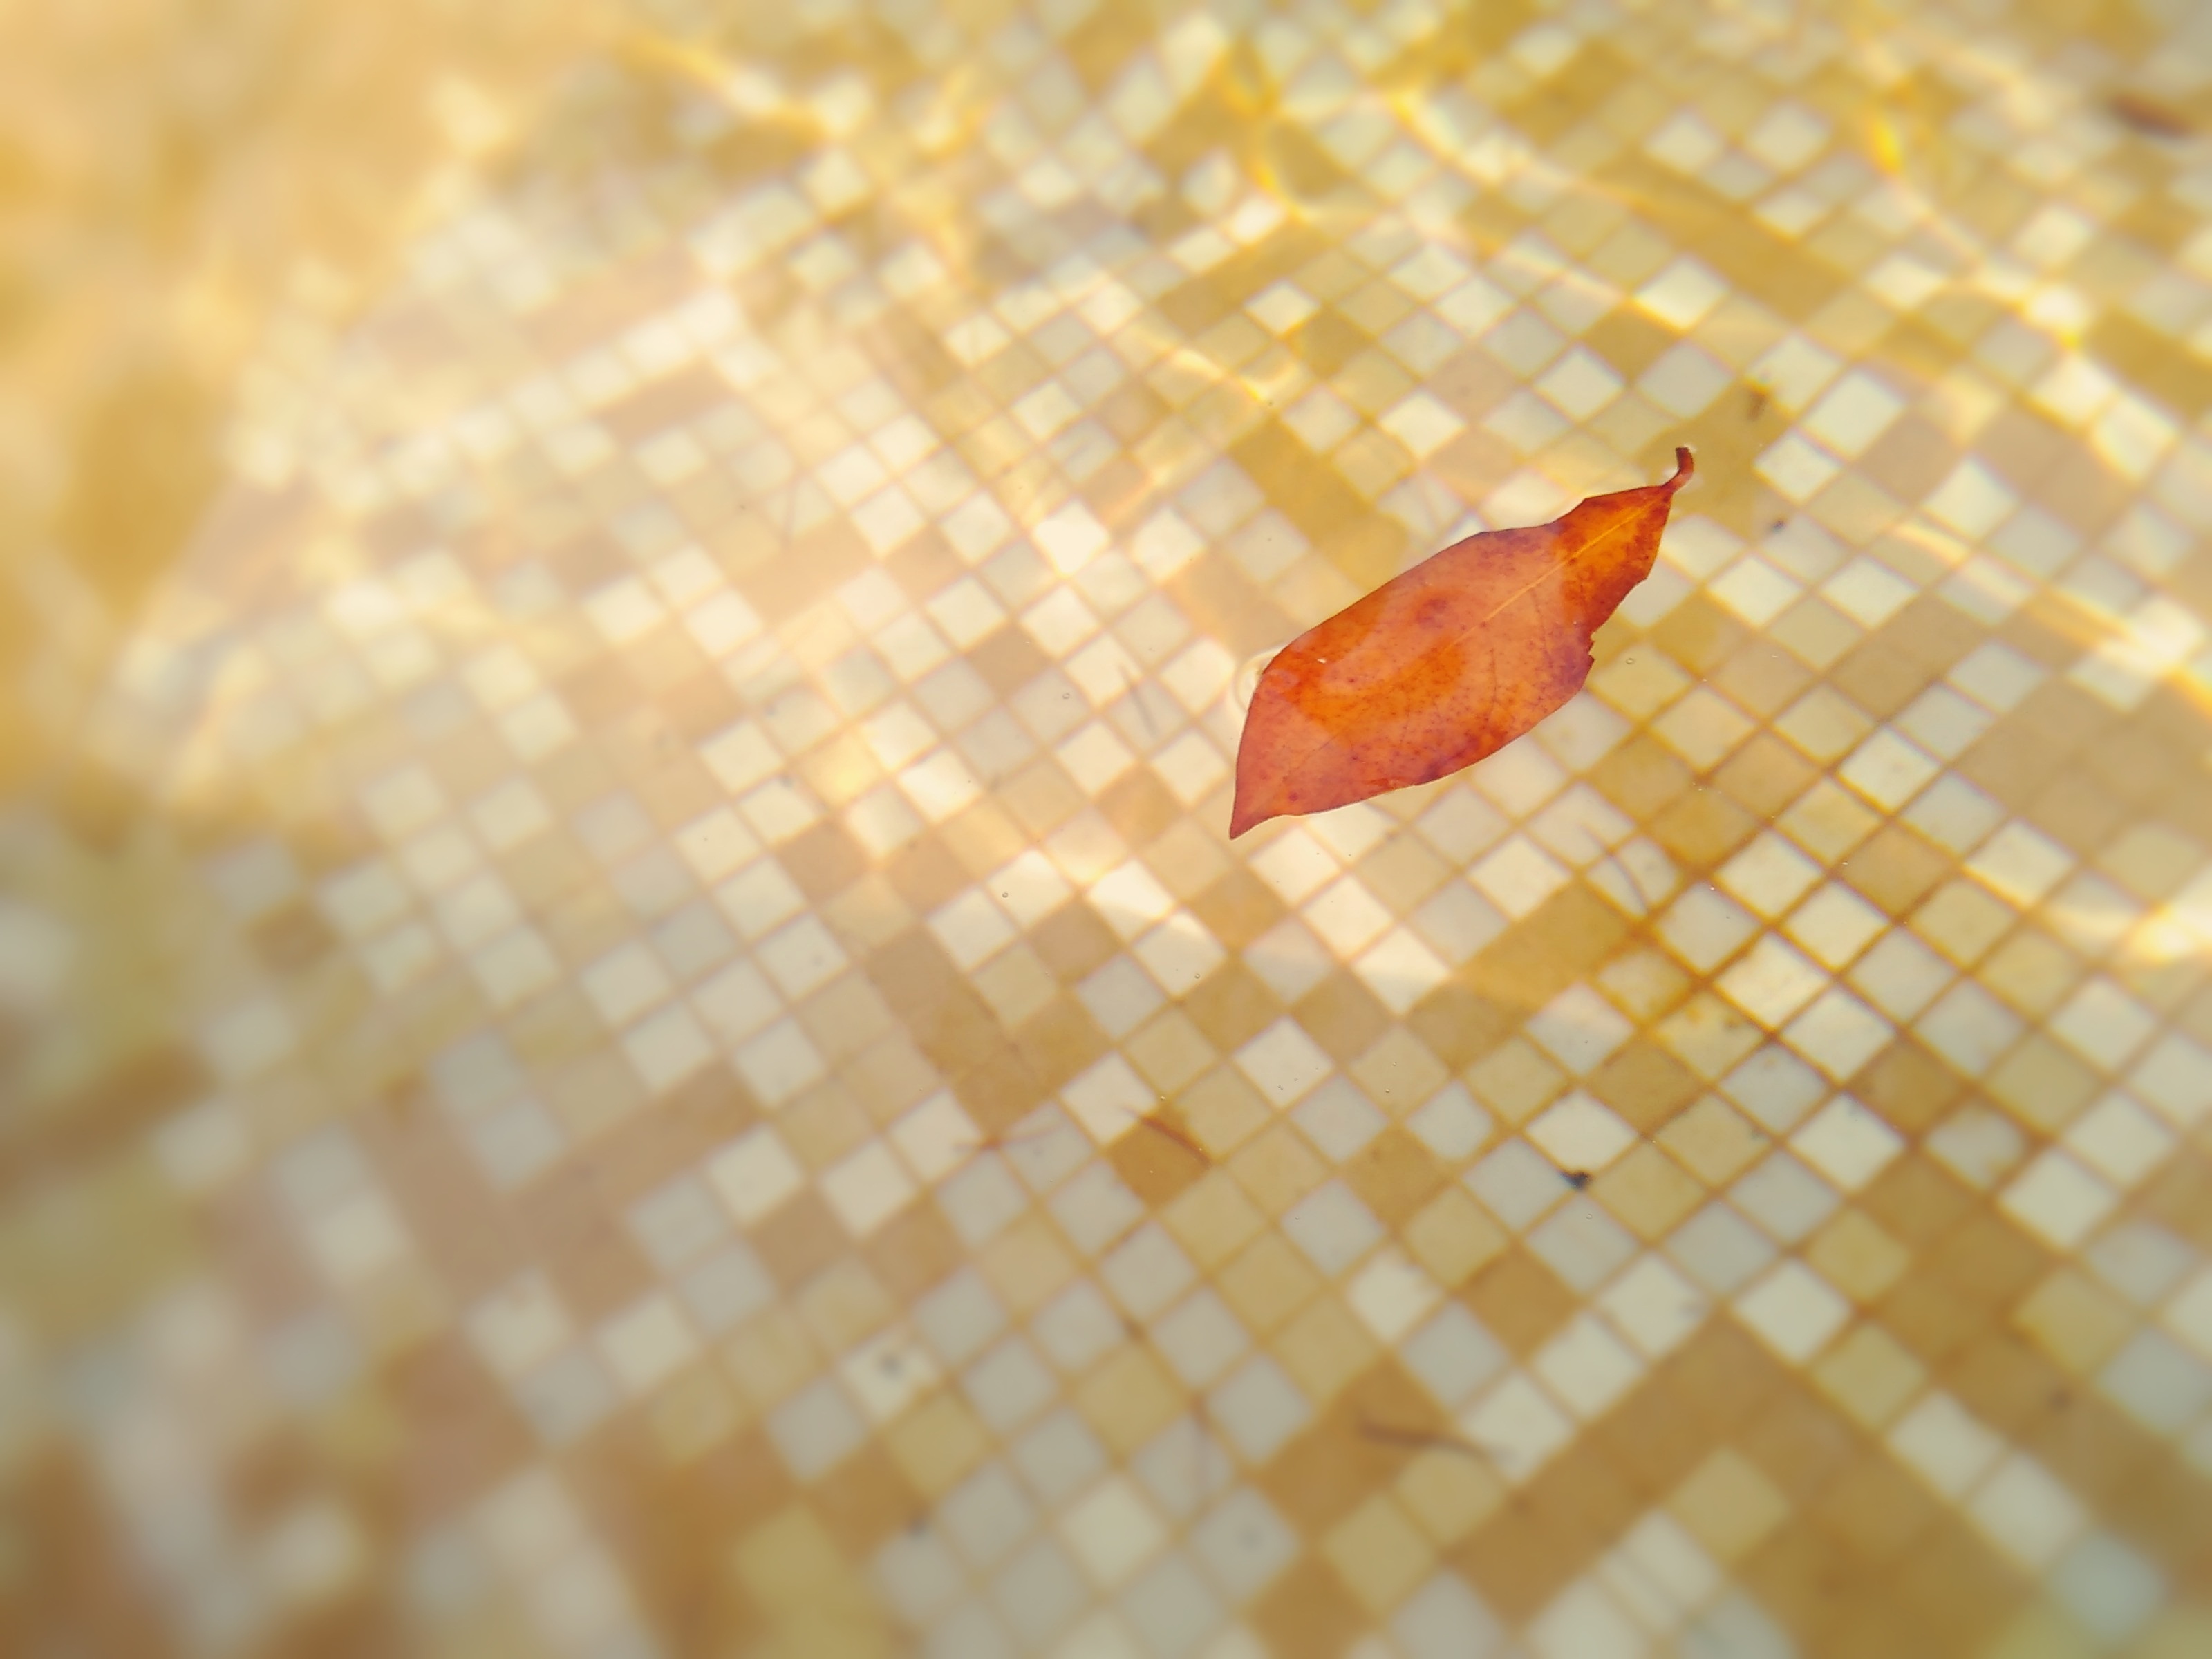
hand, water, nature, light, plant, texture, leaf, fall, flower, petal, foliage, decoration, orange, food, golden, red, produce, color, natural, autumn, float, colorful, yellow, season, close up, leaves, decorative, bright, seasonal, mosaic, tiles, shiny, shape, sweetness, macro photography